Entylia carinata

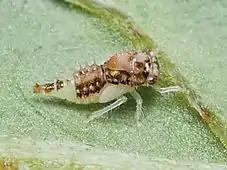

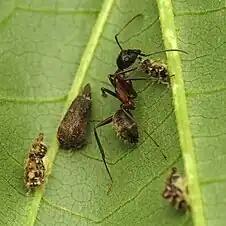

Entylia carinata, commonly known as the keeled treehopper, is a species of treehopper in the family Membracidae. They can be found in Brazil, Panama, Mexico, the United States, and Canada. Keeled treehoppers are often attended by ants which feed on the honeydew they excrete. In return, the ants offer protection from predators. Keeled treehoppers typically feed on plants in the aster family and they are not known to transmit plant diseases and are not considered significant plant pests.